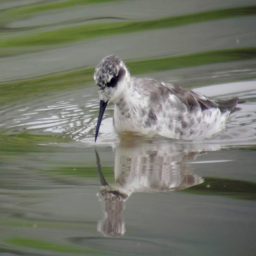
A bird sitting on top of a body of water.
A bird floating in the water,  having a drink.
a little grey and white bird swimming in the water
a duck sitting in the water with his beek placed to the water
A bird is floating in the water and looking down at the water.